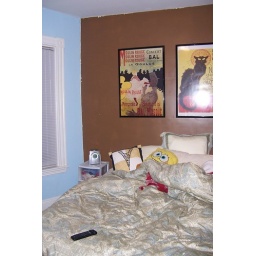
It looks good in contrast to the blue (we are going to touch up the brown obviously)